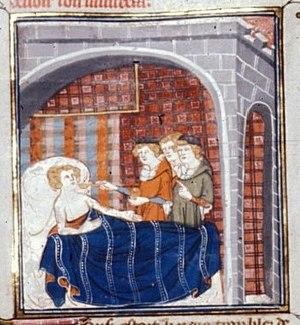
La médecine médiévale dans l'Occident chrétien est une médecine de langue latine qui s'étend sur près d'un millénaire, de la fin de l'Antiquité jusqu'à la Renaissance.